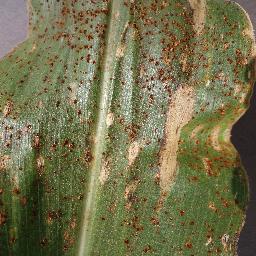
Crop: corn
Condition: (maize)_northern_blight